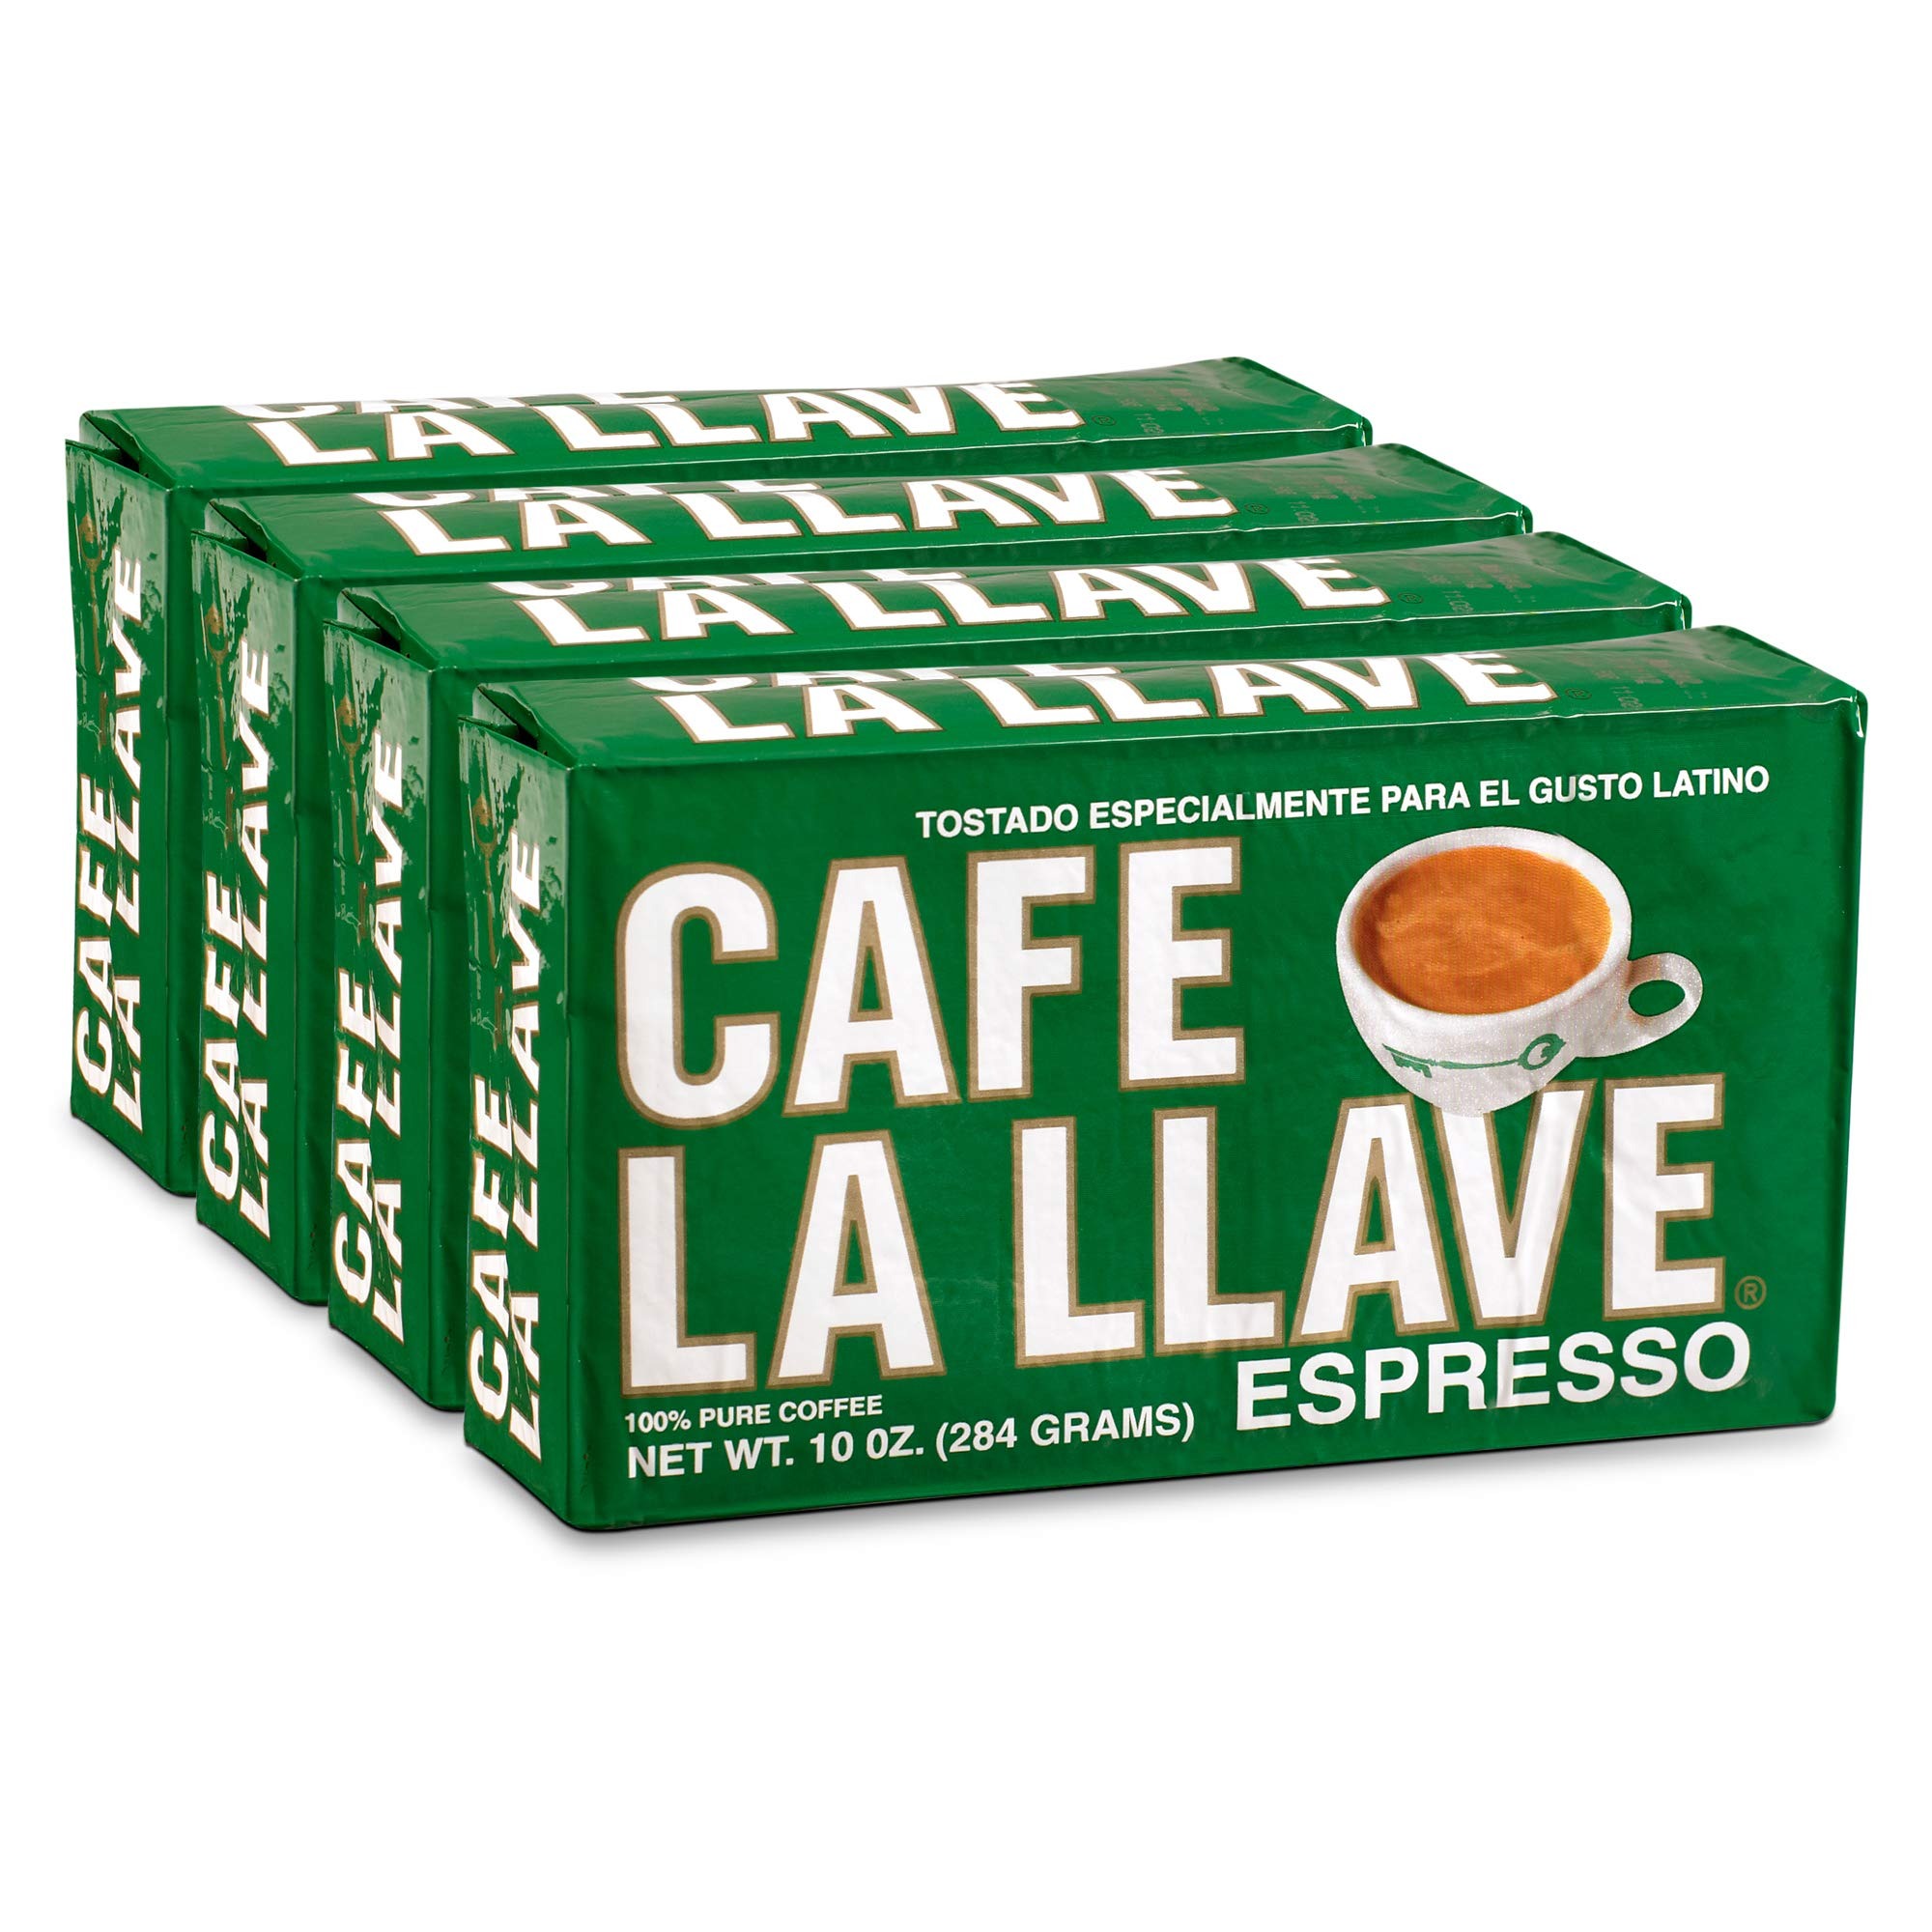
Item Name: Cafe La Llave Espresso Dark Roast Coffee, 10 Ounce (Pack of 4)
Bullet Point 1: AN ESPRESSO WITH A LATIN SPIRIT; whether along the sunny beaches of Miami or in the cool canyons of Southern California, this is a favorite of Latin espresso lovers.
Bullet Point 2: PURE 100% coffee.
Bullet Point 3: OUR DIRECT IMPACT INITIATIVE influences every business decision we make so that we can preserve natural resources and our environment for future generations of our family and yours.
Bullet Point 4: FOUR GENERATIONS STRONG: our family's expertise extends more than 140 years and is headquartered outside of Los Angeles in the City of Vernon.
Bullet Point 5: BLENDED, ROASTED and packed at our zero-waste-to-landfill facility in Los Angeles.
Value: 40.0
Unit: Ounce

Price: 5.545